Armed Forces of the Philippines Reserve Command

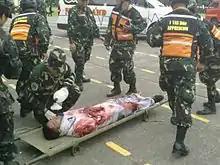
Officers and Enlisted Personnel of the 1st TAS Brigade conduct Disaster Response Drills at Camp Aguinaldo.

Currently Awarded on April 15, 2017, the "Award of Excellence" with the highest score of 96.84% during the Annual General Inspection 2016 conducted by the Office of the Inspector General AFP headed by newly installed commander Inspector General of the Armed Forces of the Philippines, MGEN OSCAR T LACTAO AFP at AFPRESCOM Compound, CGEA, QC